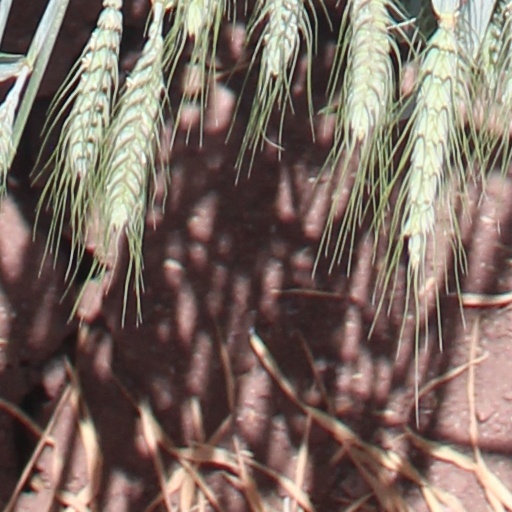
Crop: wheat